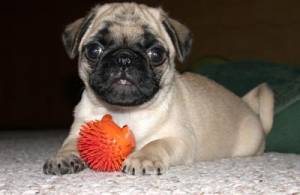
Animal: dog
Breed: pug